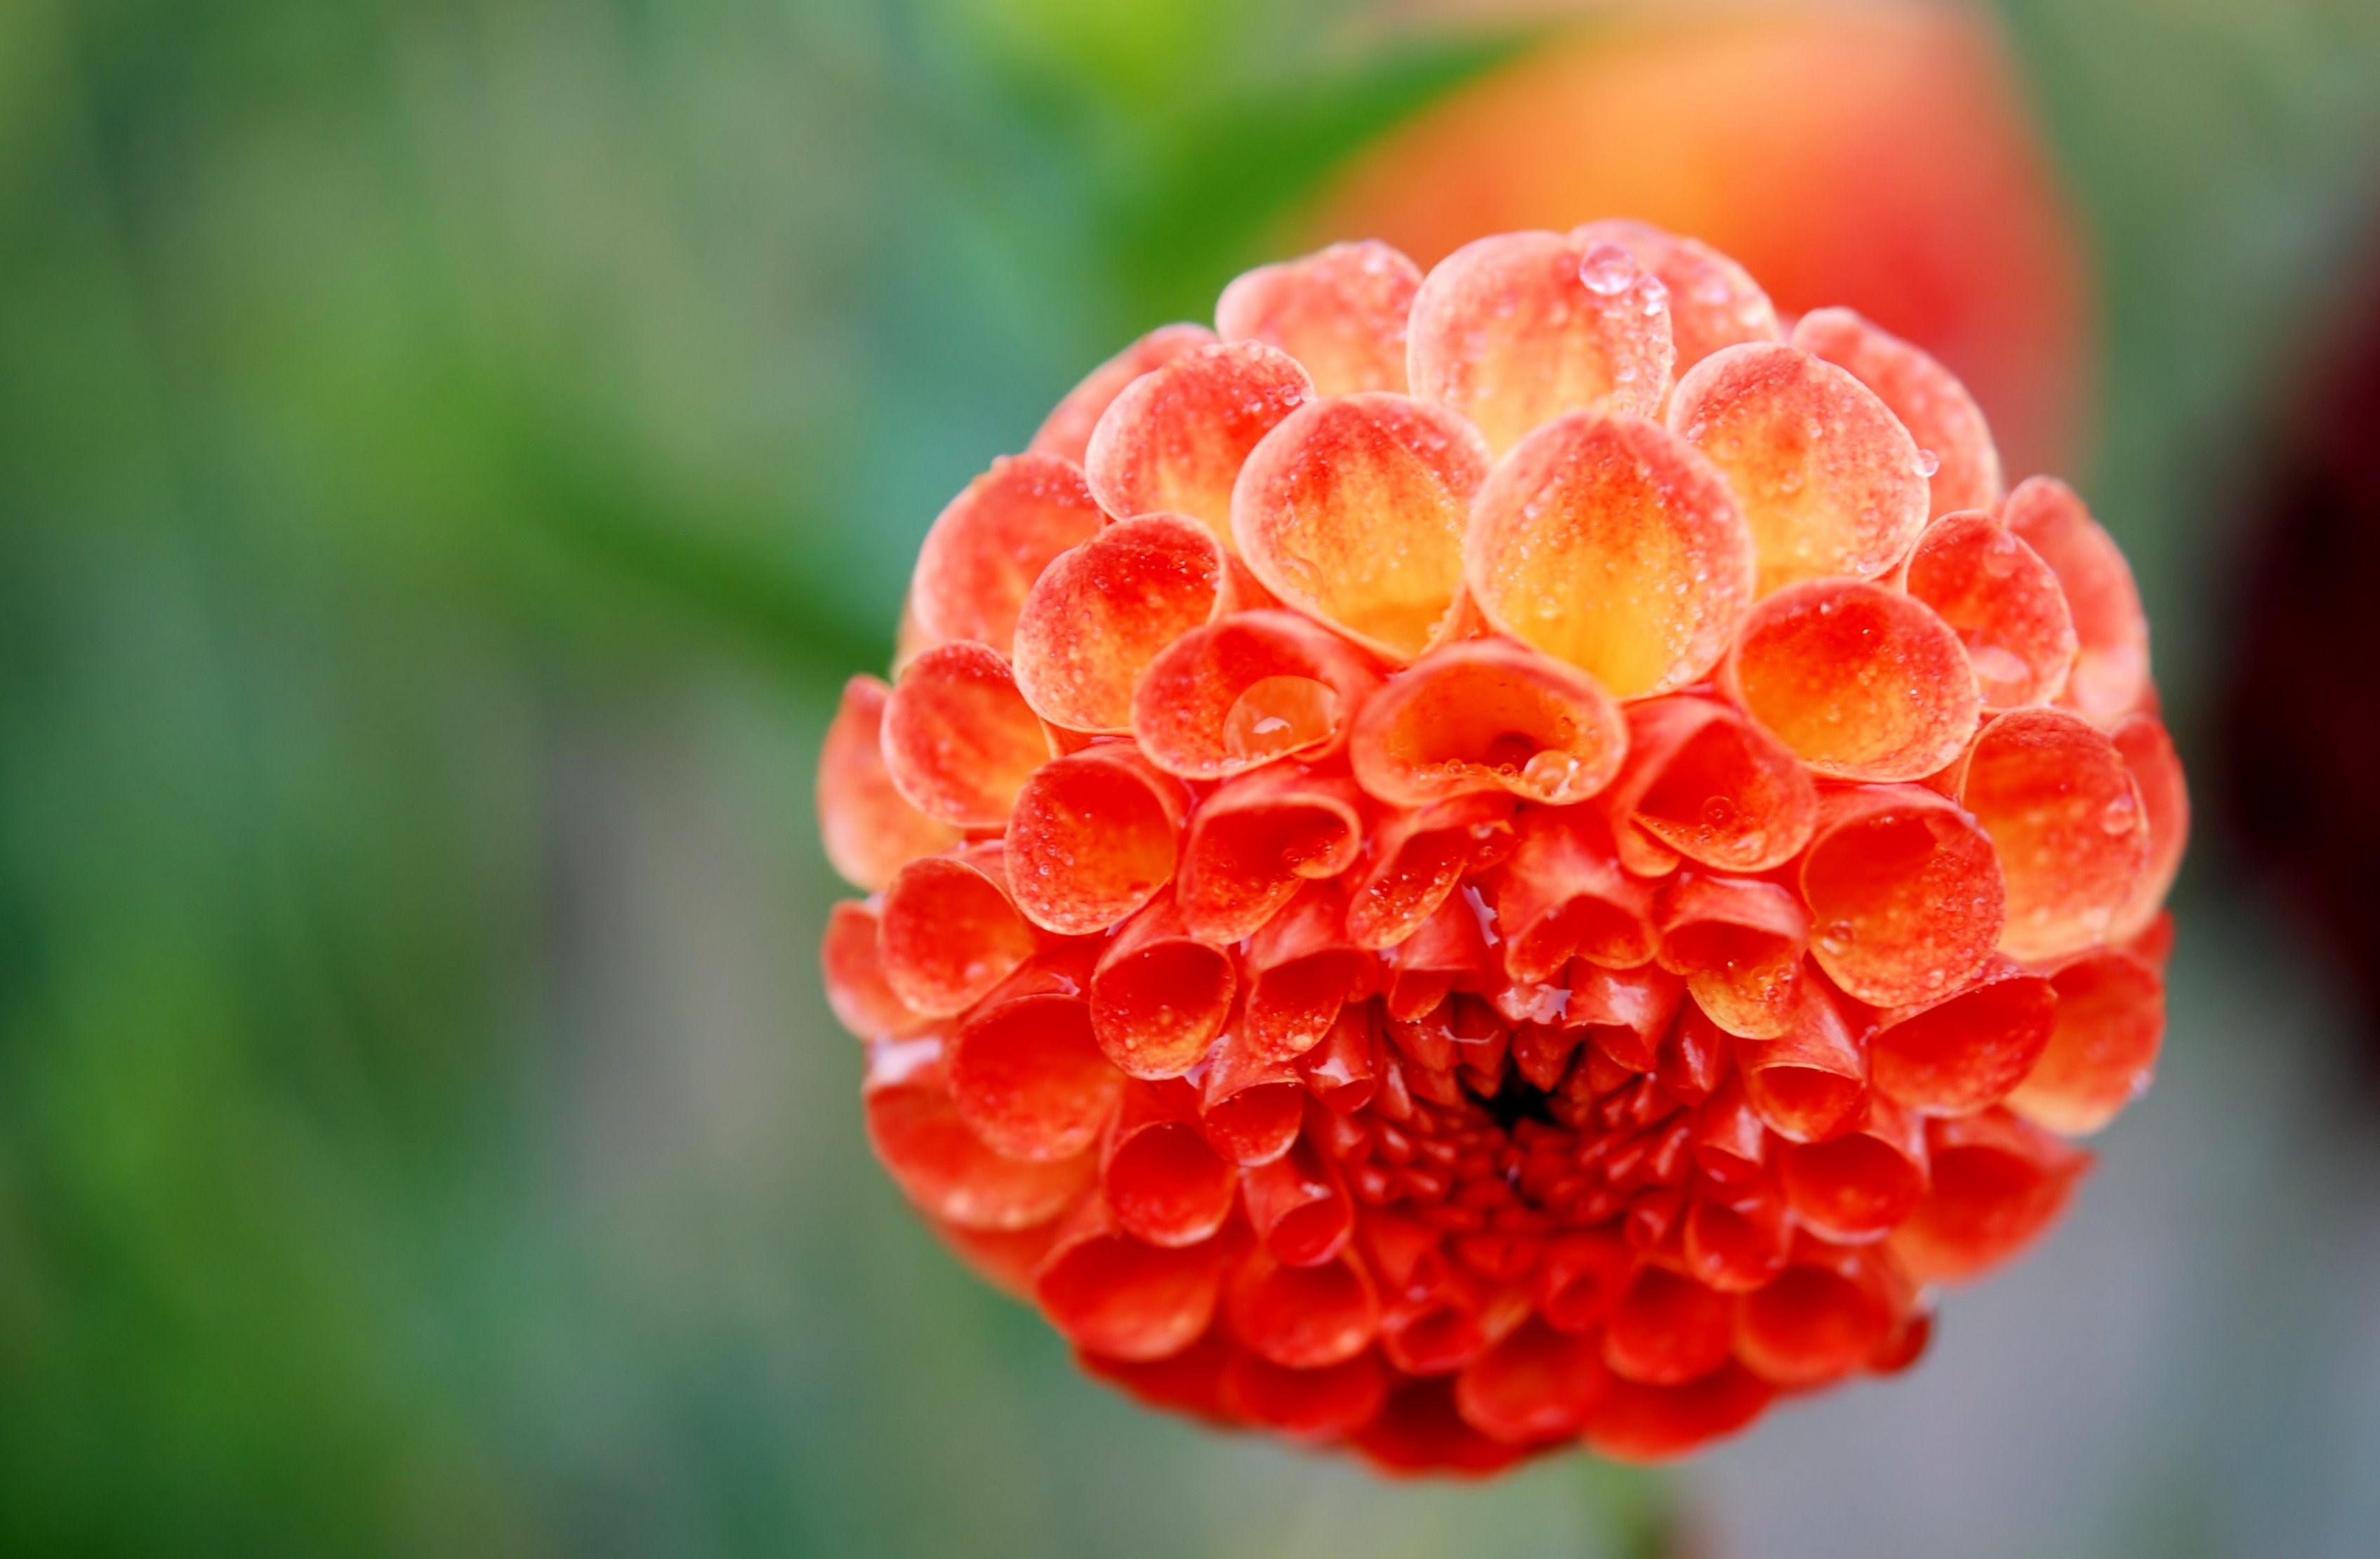
nature, blossom, plant, photography, leaf, flower, petal, floral, red, produce, color, macro, botany, garden, flora, close up, macro photography, flowering plant, plant stem, land plant